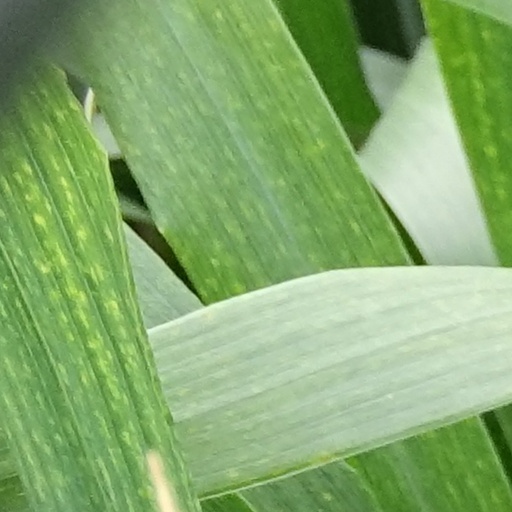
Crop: wheat